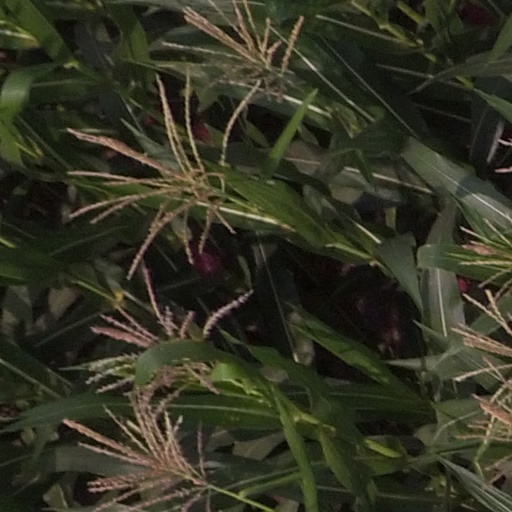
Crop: maize; corn